M60 AVLB

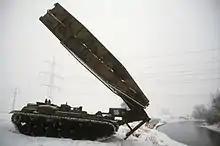
REFORGER 1985, an M60 AVLB deploying its bridge on the banks of Lahn River

During the Cold War, the M60A1 AVLB was deployed to West Germany with US Army Combat Engineer units in support of NATO, notably during annual REFORGER exercises through 1991.